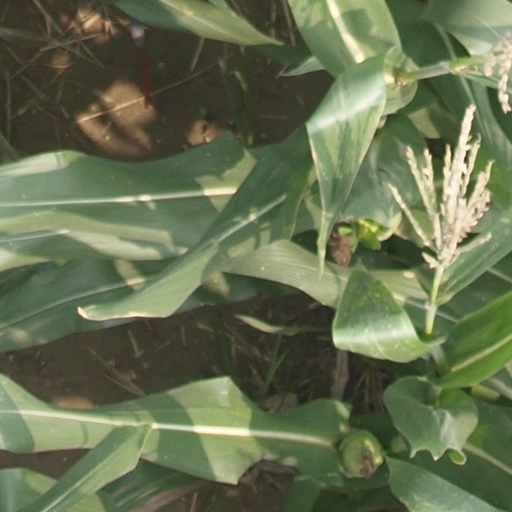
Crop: maize; corn